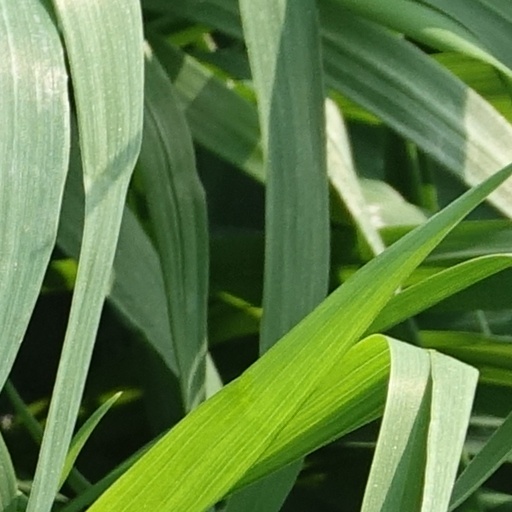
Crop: wheat